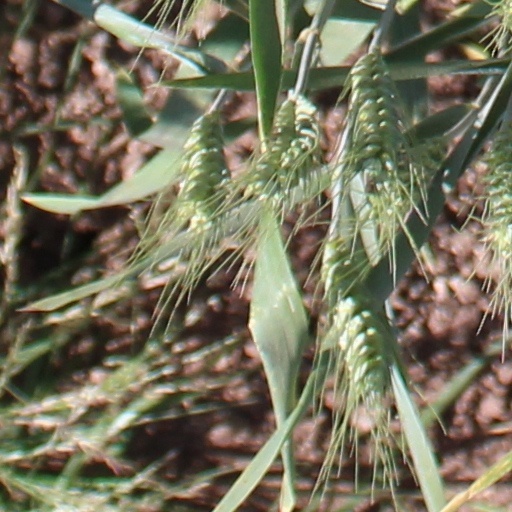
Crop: wheat